Roman Egypt

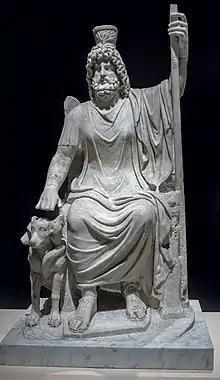
Enthroned statue of the syncretic god Serapis with Cerberus, from Pozzuoli (National Archaeological Museum, Naples)

By the end of the 3rd century, major problems were evident. A series of debasements of the imperial currency had undermined confidence in the coinage, and even the government itself was contributing to this by demanding more and more irregular tax payments in kind, which it channelled directly to the main consumers, the army personnel. Local administration by the councils was careless, recalcitrant, and inefficient; the evident need for firm and purposeful reform had to be squarely faced in the reigns of Diocletian and Constantine I.